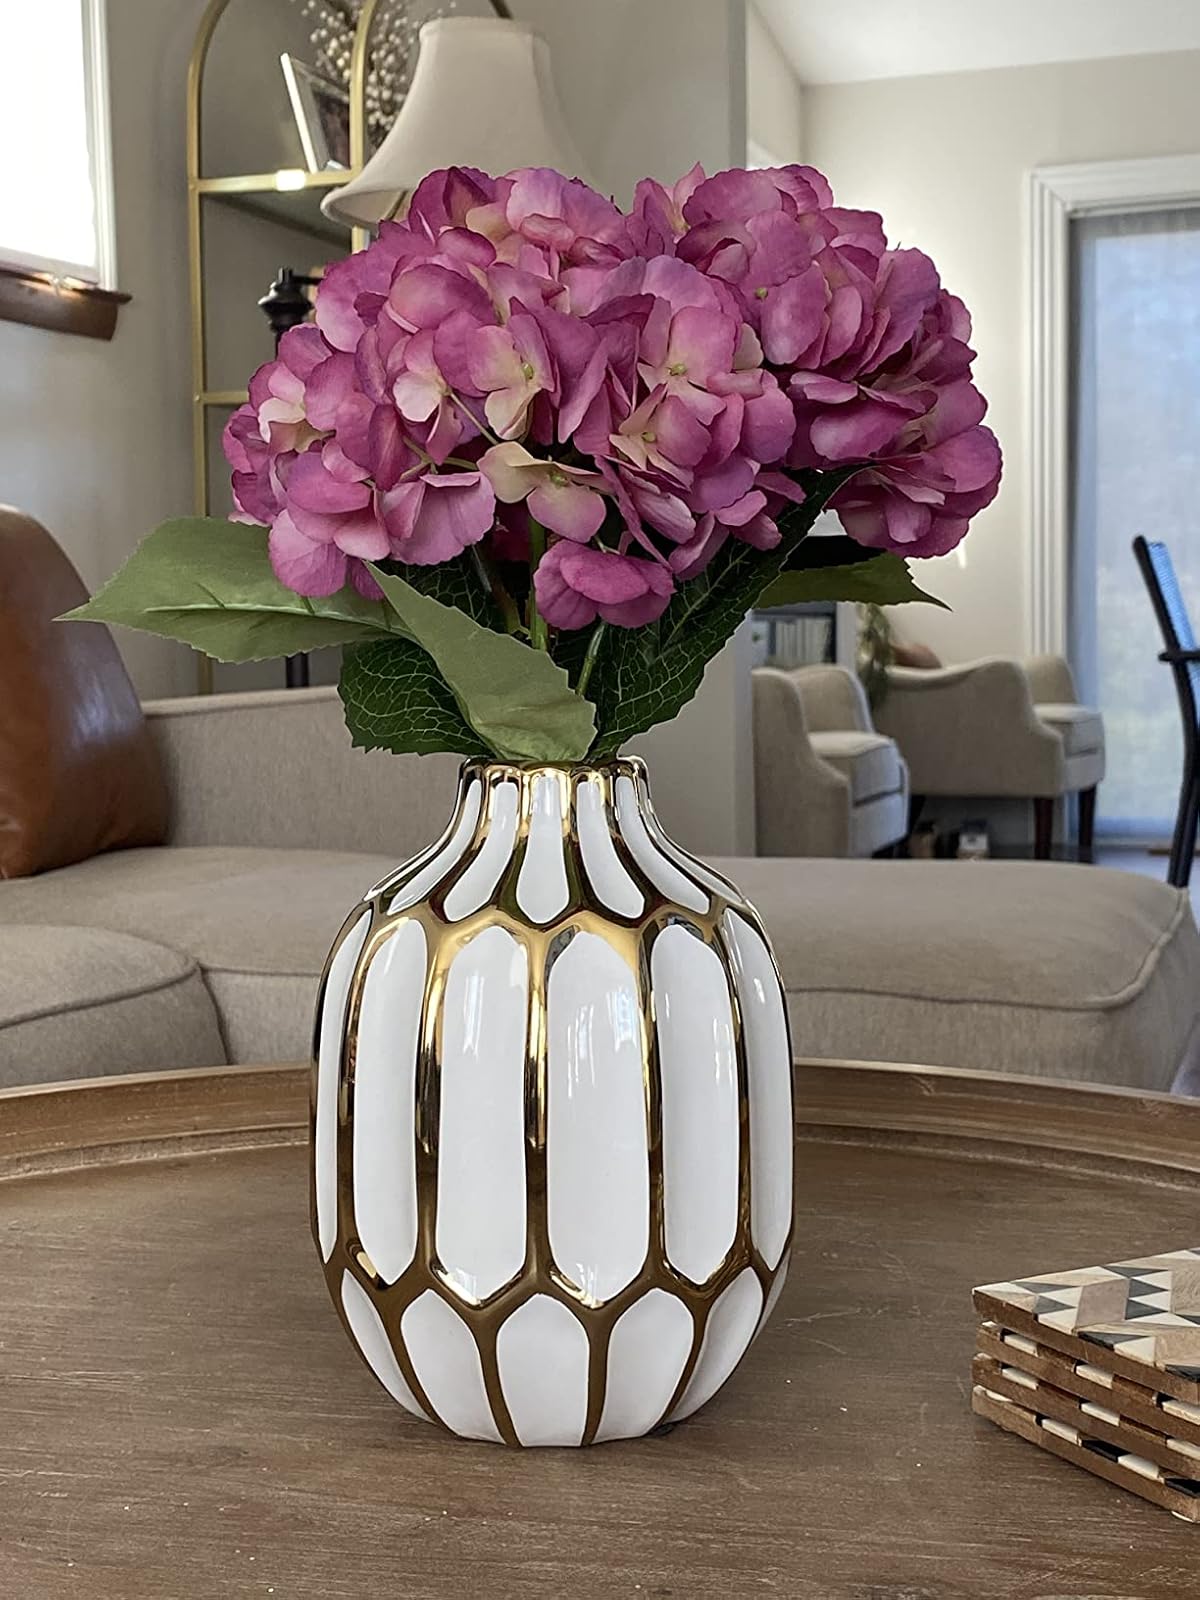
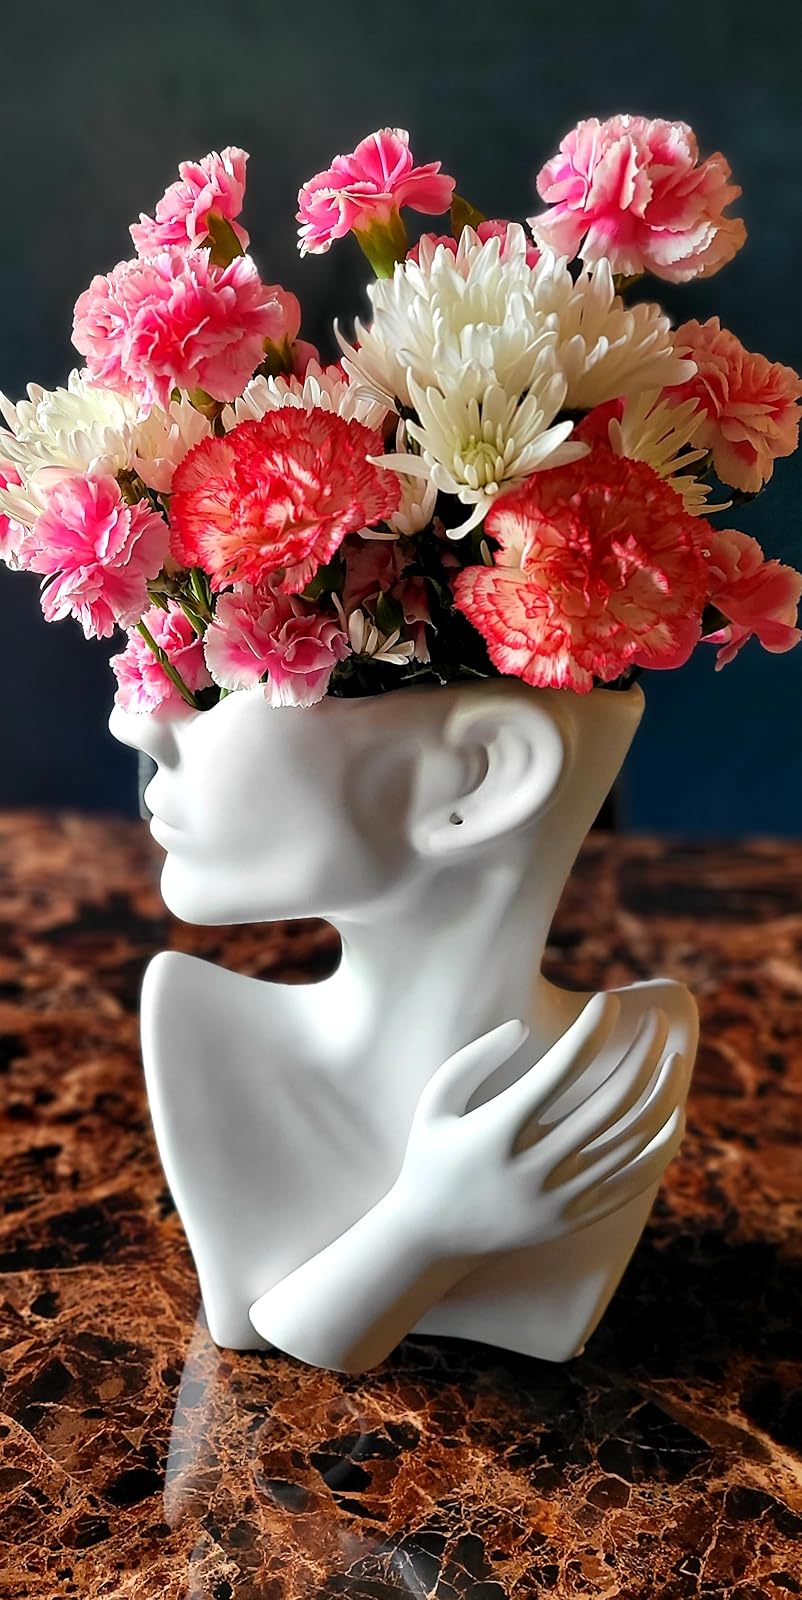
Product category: vase
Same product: no